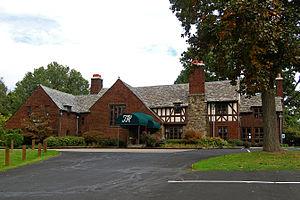
New Franklin est une ville du comté de Summit, dans l’État de l’Ohio. Lors du recensement de 2010, sa population s’élevait à 14 227 habitants. Sa superficie totale est de 69,10 km².